Abrasive

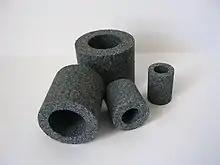
Assorted grinding wheels as examples of bonded abrasives.

Abrasives may be classified as either natural or synthetic. When discussing sharpening stones, natural stones have long been considered superior but advances in material technology are seeing this distinction become less distinct. Many synthetic abrasives are effectively identical to a natural mineral, differing only in that the synthetic mineral has been manufactured rather than mined. Impurities in the natural mineral may make it less effective.